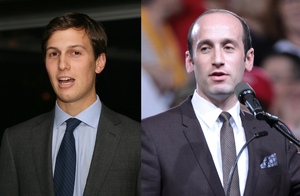
Le titre de haut conseiller du président des États-Unis, est un titre attribué à un ou à plusieurs assistants du président des États-Unis, également membres du bureau exécutif du président des États-Unis. Ce titre, distinct de celui de conseiller du président des États-Unis, est utilisé formellement depuis 1993.